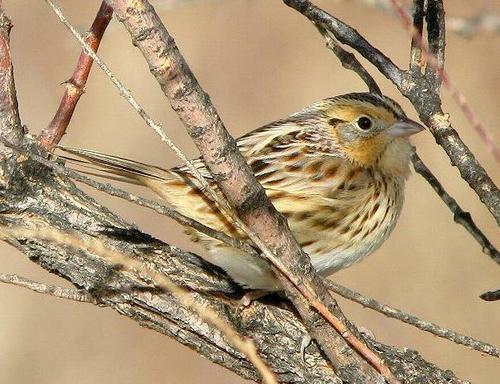
A photo of a le conte sparrow